1766 Istanbul earthquake

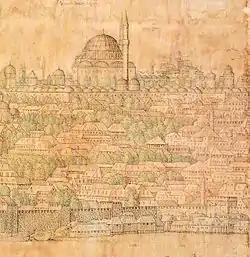
The Fatih mosque and its complex (here in 1559 in a drawing of Melchior Lorck) were destroyed in 1766.

The estimated area of significant damage (greater than the MCS VII grade (Very Strong)) extends from Bursa to Küçükçekmece, but destruction occurred from Tekirdağ and Gelibolu to the west, İzmit to the east and Edirne to the north. The settlements on the Gulf of Mudanya also suffered damage, while Galata and Büyükçekmece were severely damaged. In Constantinople the intensity of the earthquake was estimated between grade VII and VIII-IX; many houses and public buildings collapsed. Furthermore, part of the underground water distribution system was destroyed; the Ayvad dam, on the upper Kâğıthane, was damaged, and in Istanbul the vault of an underground cistern subsided.